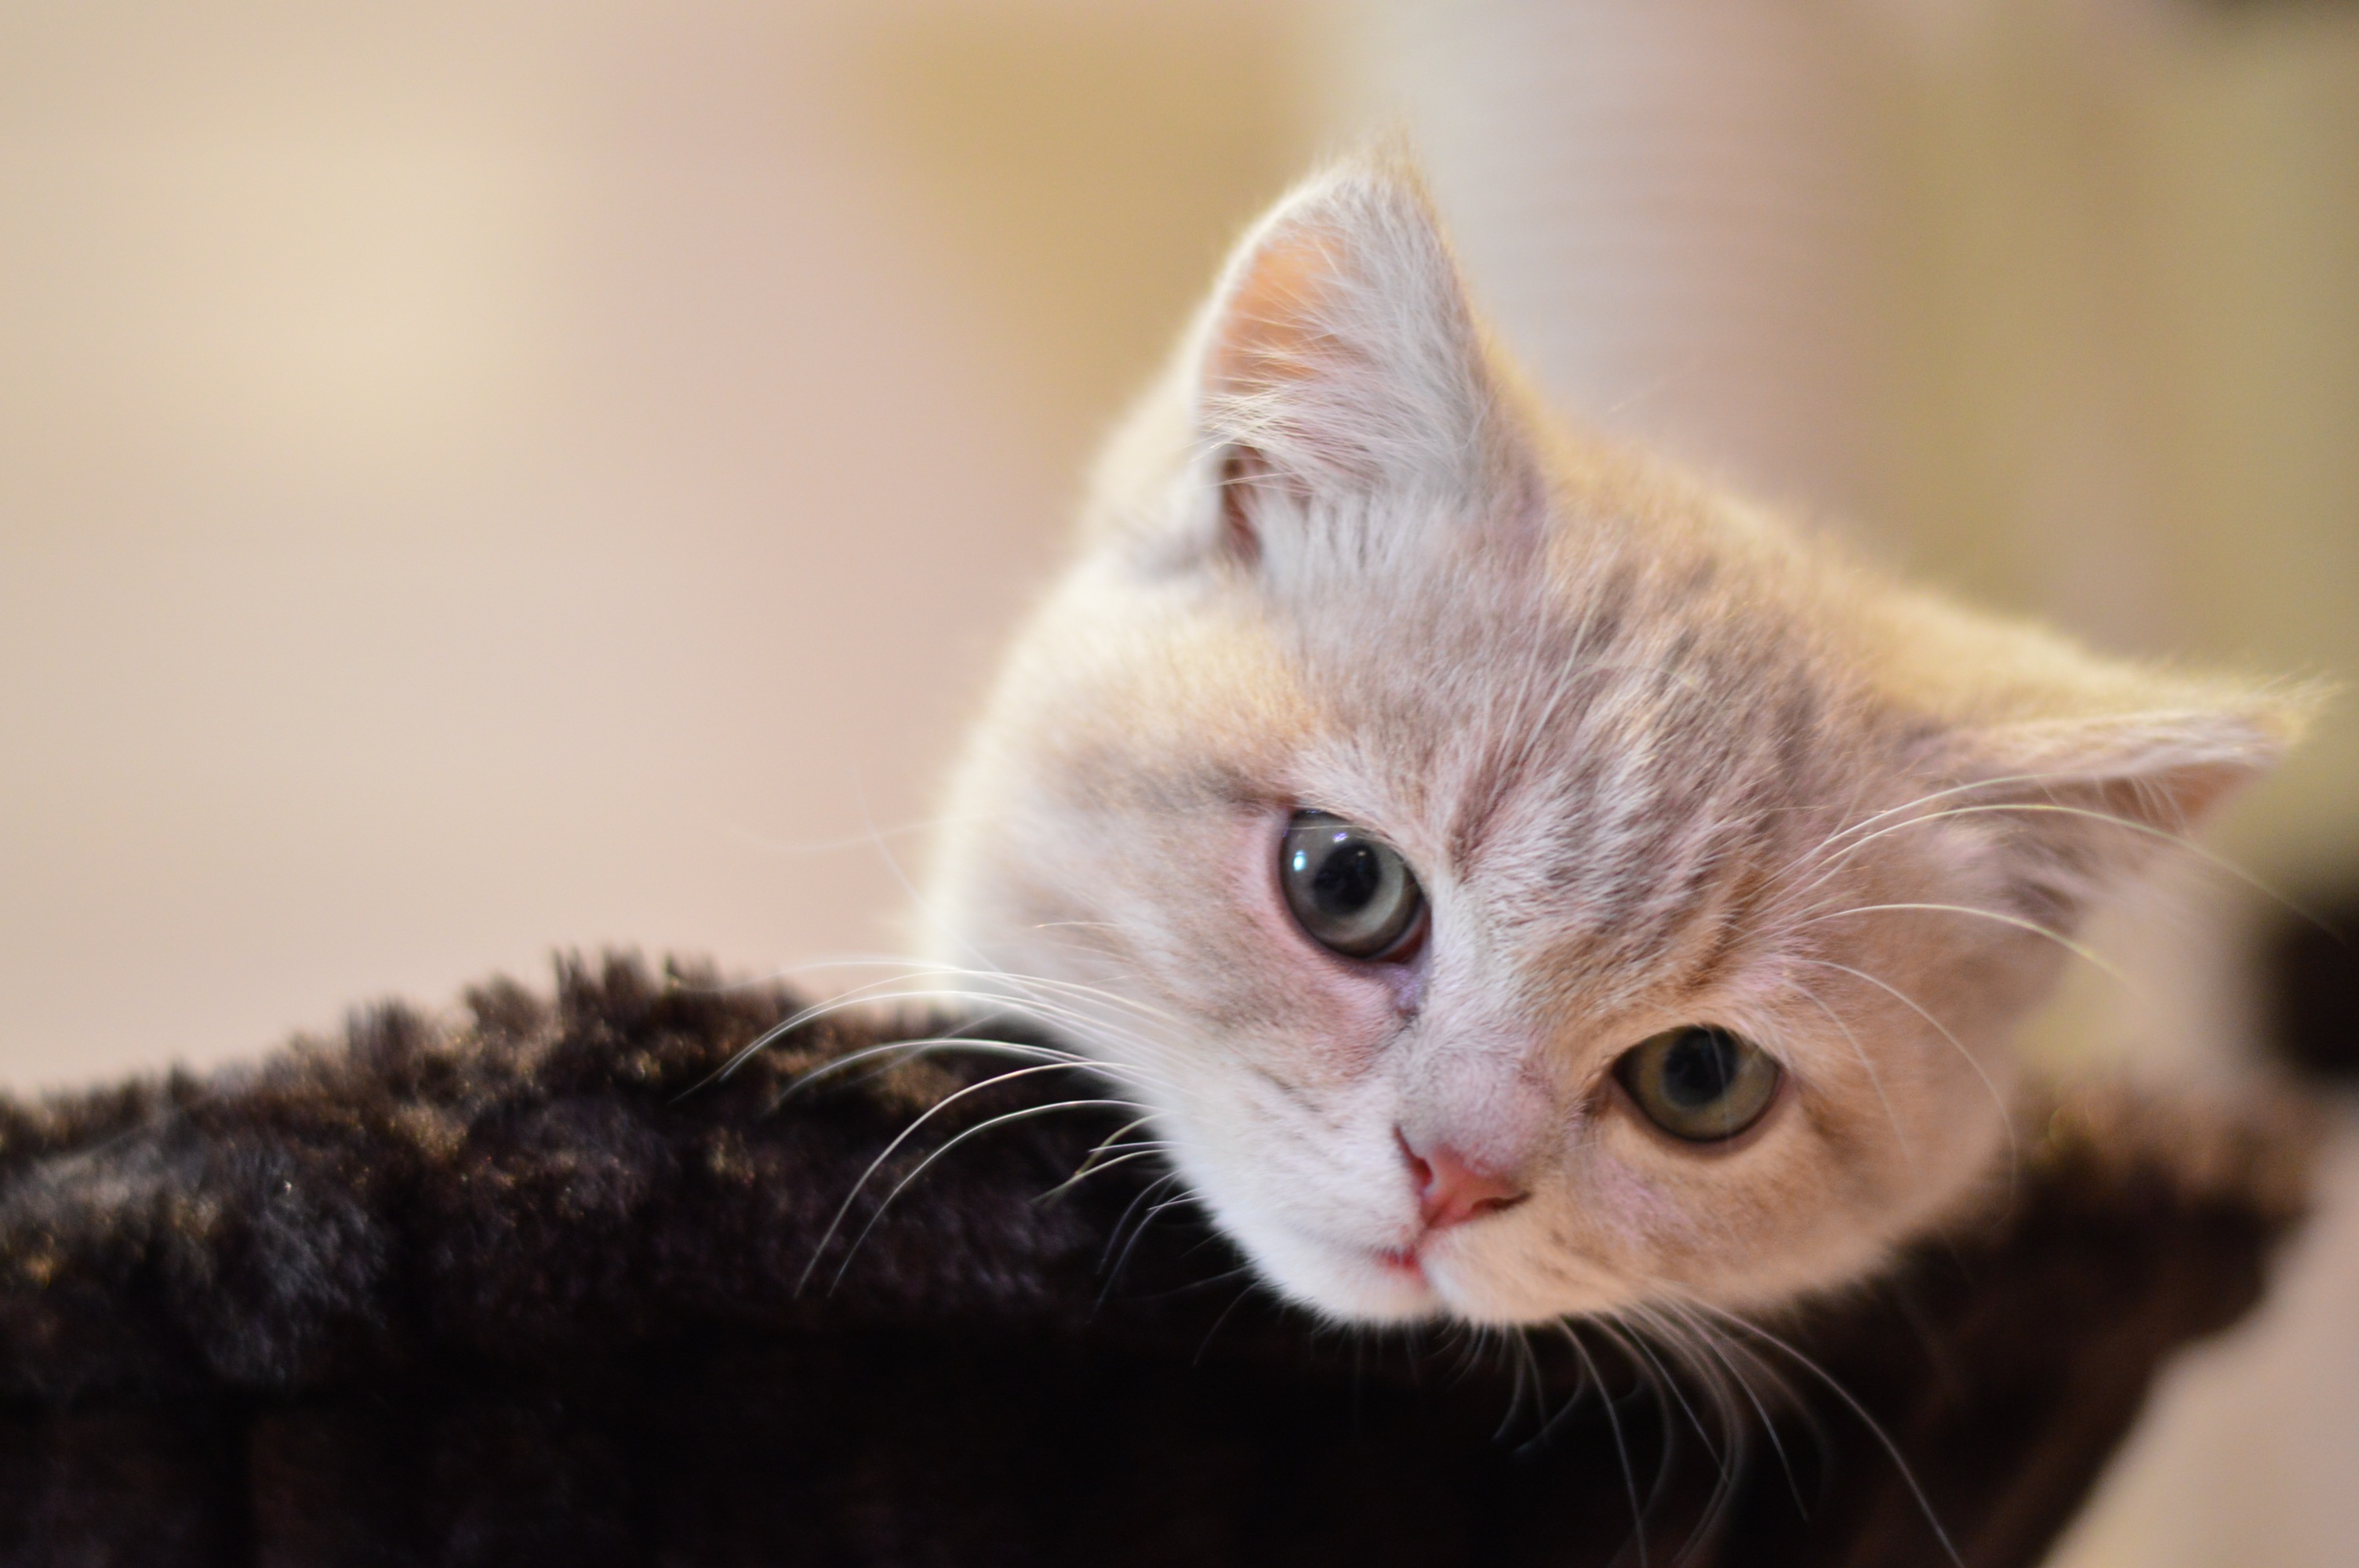
cute, kitten, cat, mammal, close up, pets, nose, whiskers, kitty, vertebrate, small to medium sized cats, cat like mammal, domestic short haired cat